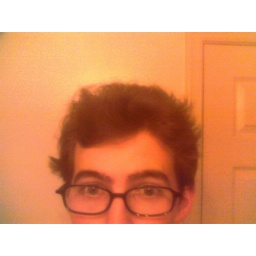
What motoring around with the windows down and the sun roof open will do.